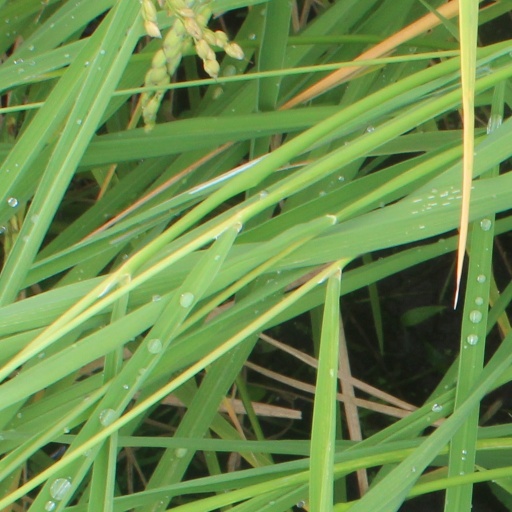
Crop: rice